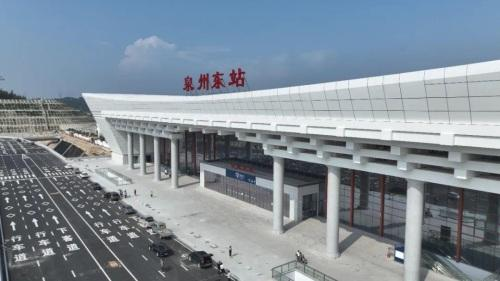
地标名称：泉州东站
所在城市：泉州市·惠安县